Pennsylvania Route 880

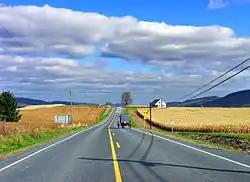
PA 880 in Logan Township

PA 880 begins at an intersection with PA 192 in the community of Rebersburg in Miles Township, Centre County, heading north on two-lane undivided Broad Street. The road heads through agricultural areas with some homes in the Brush Valley before turning northeast and crossing forested Nittany Mountain.